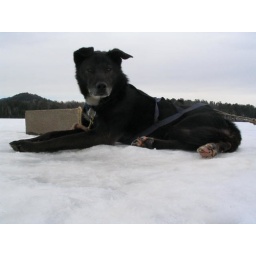
A sled dog in lake placid